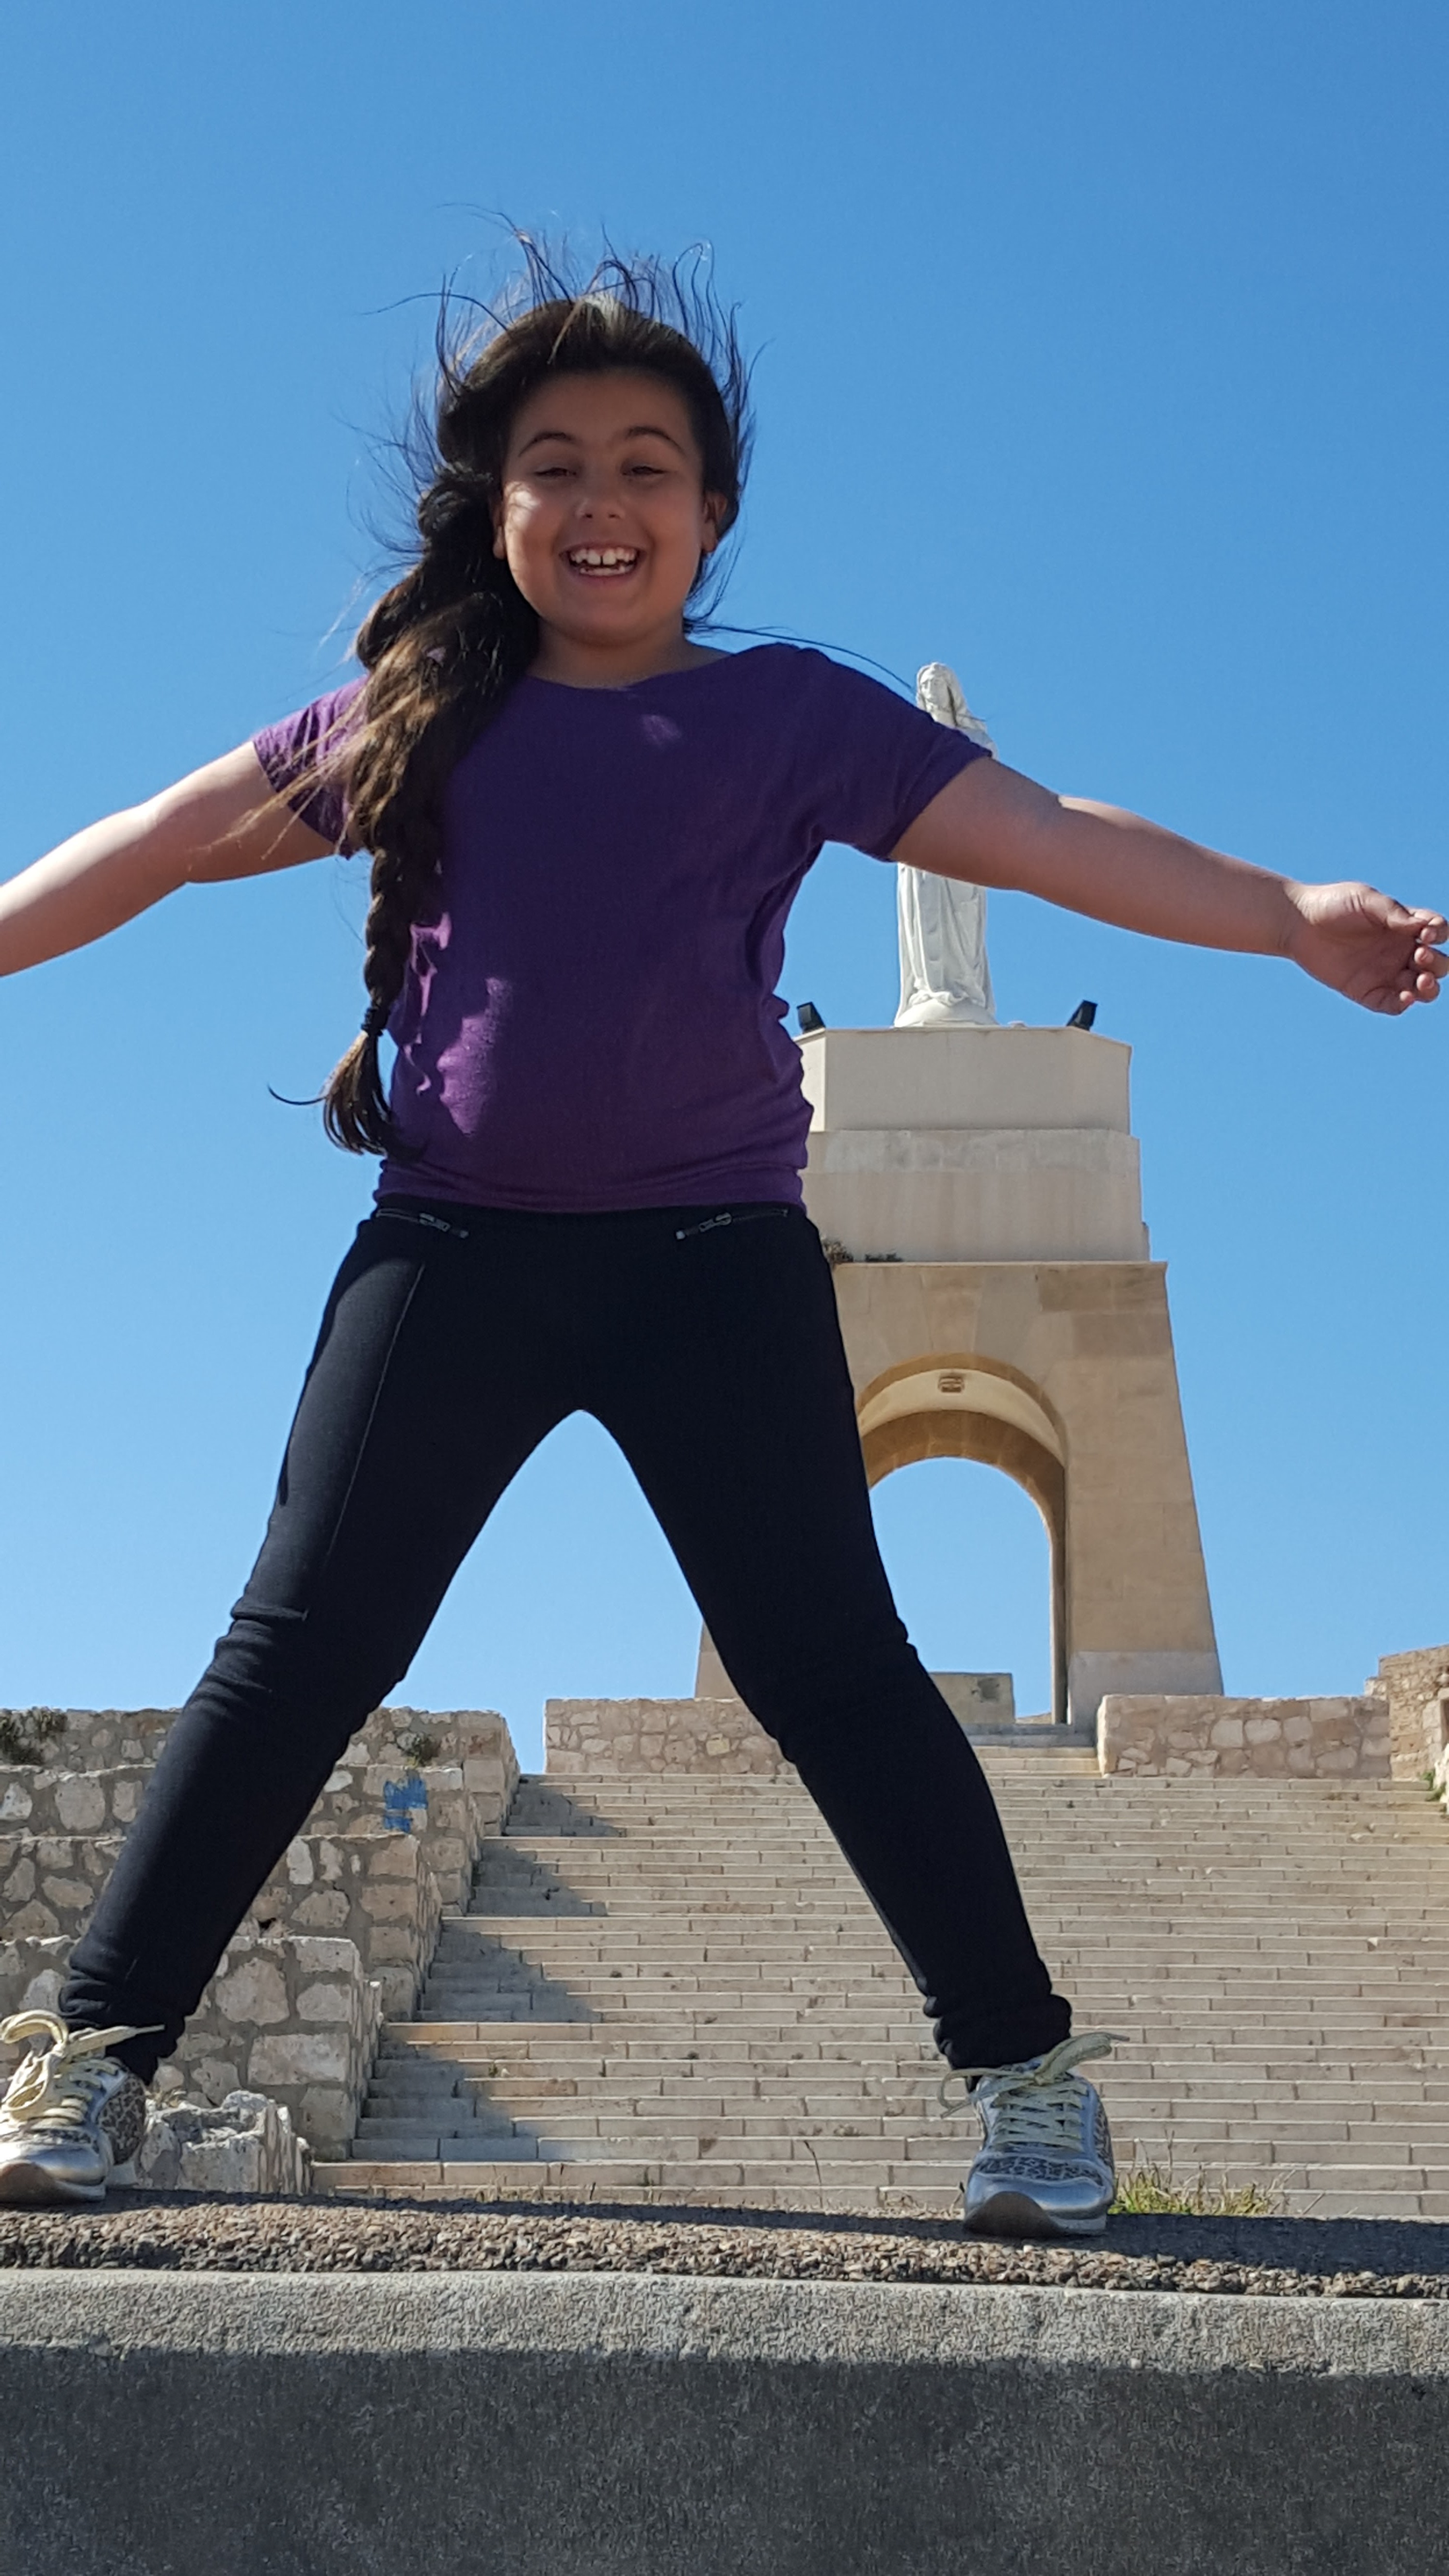
almeria, jumping, standing, fun, happy, leg, balance, exercise, jeans, smile, photography, human leg, trousers, tourism